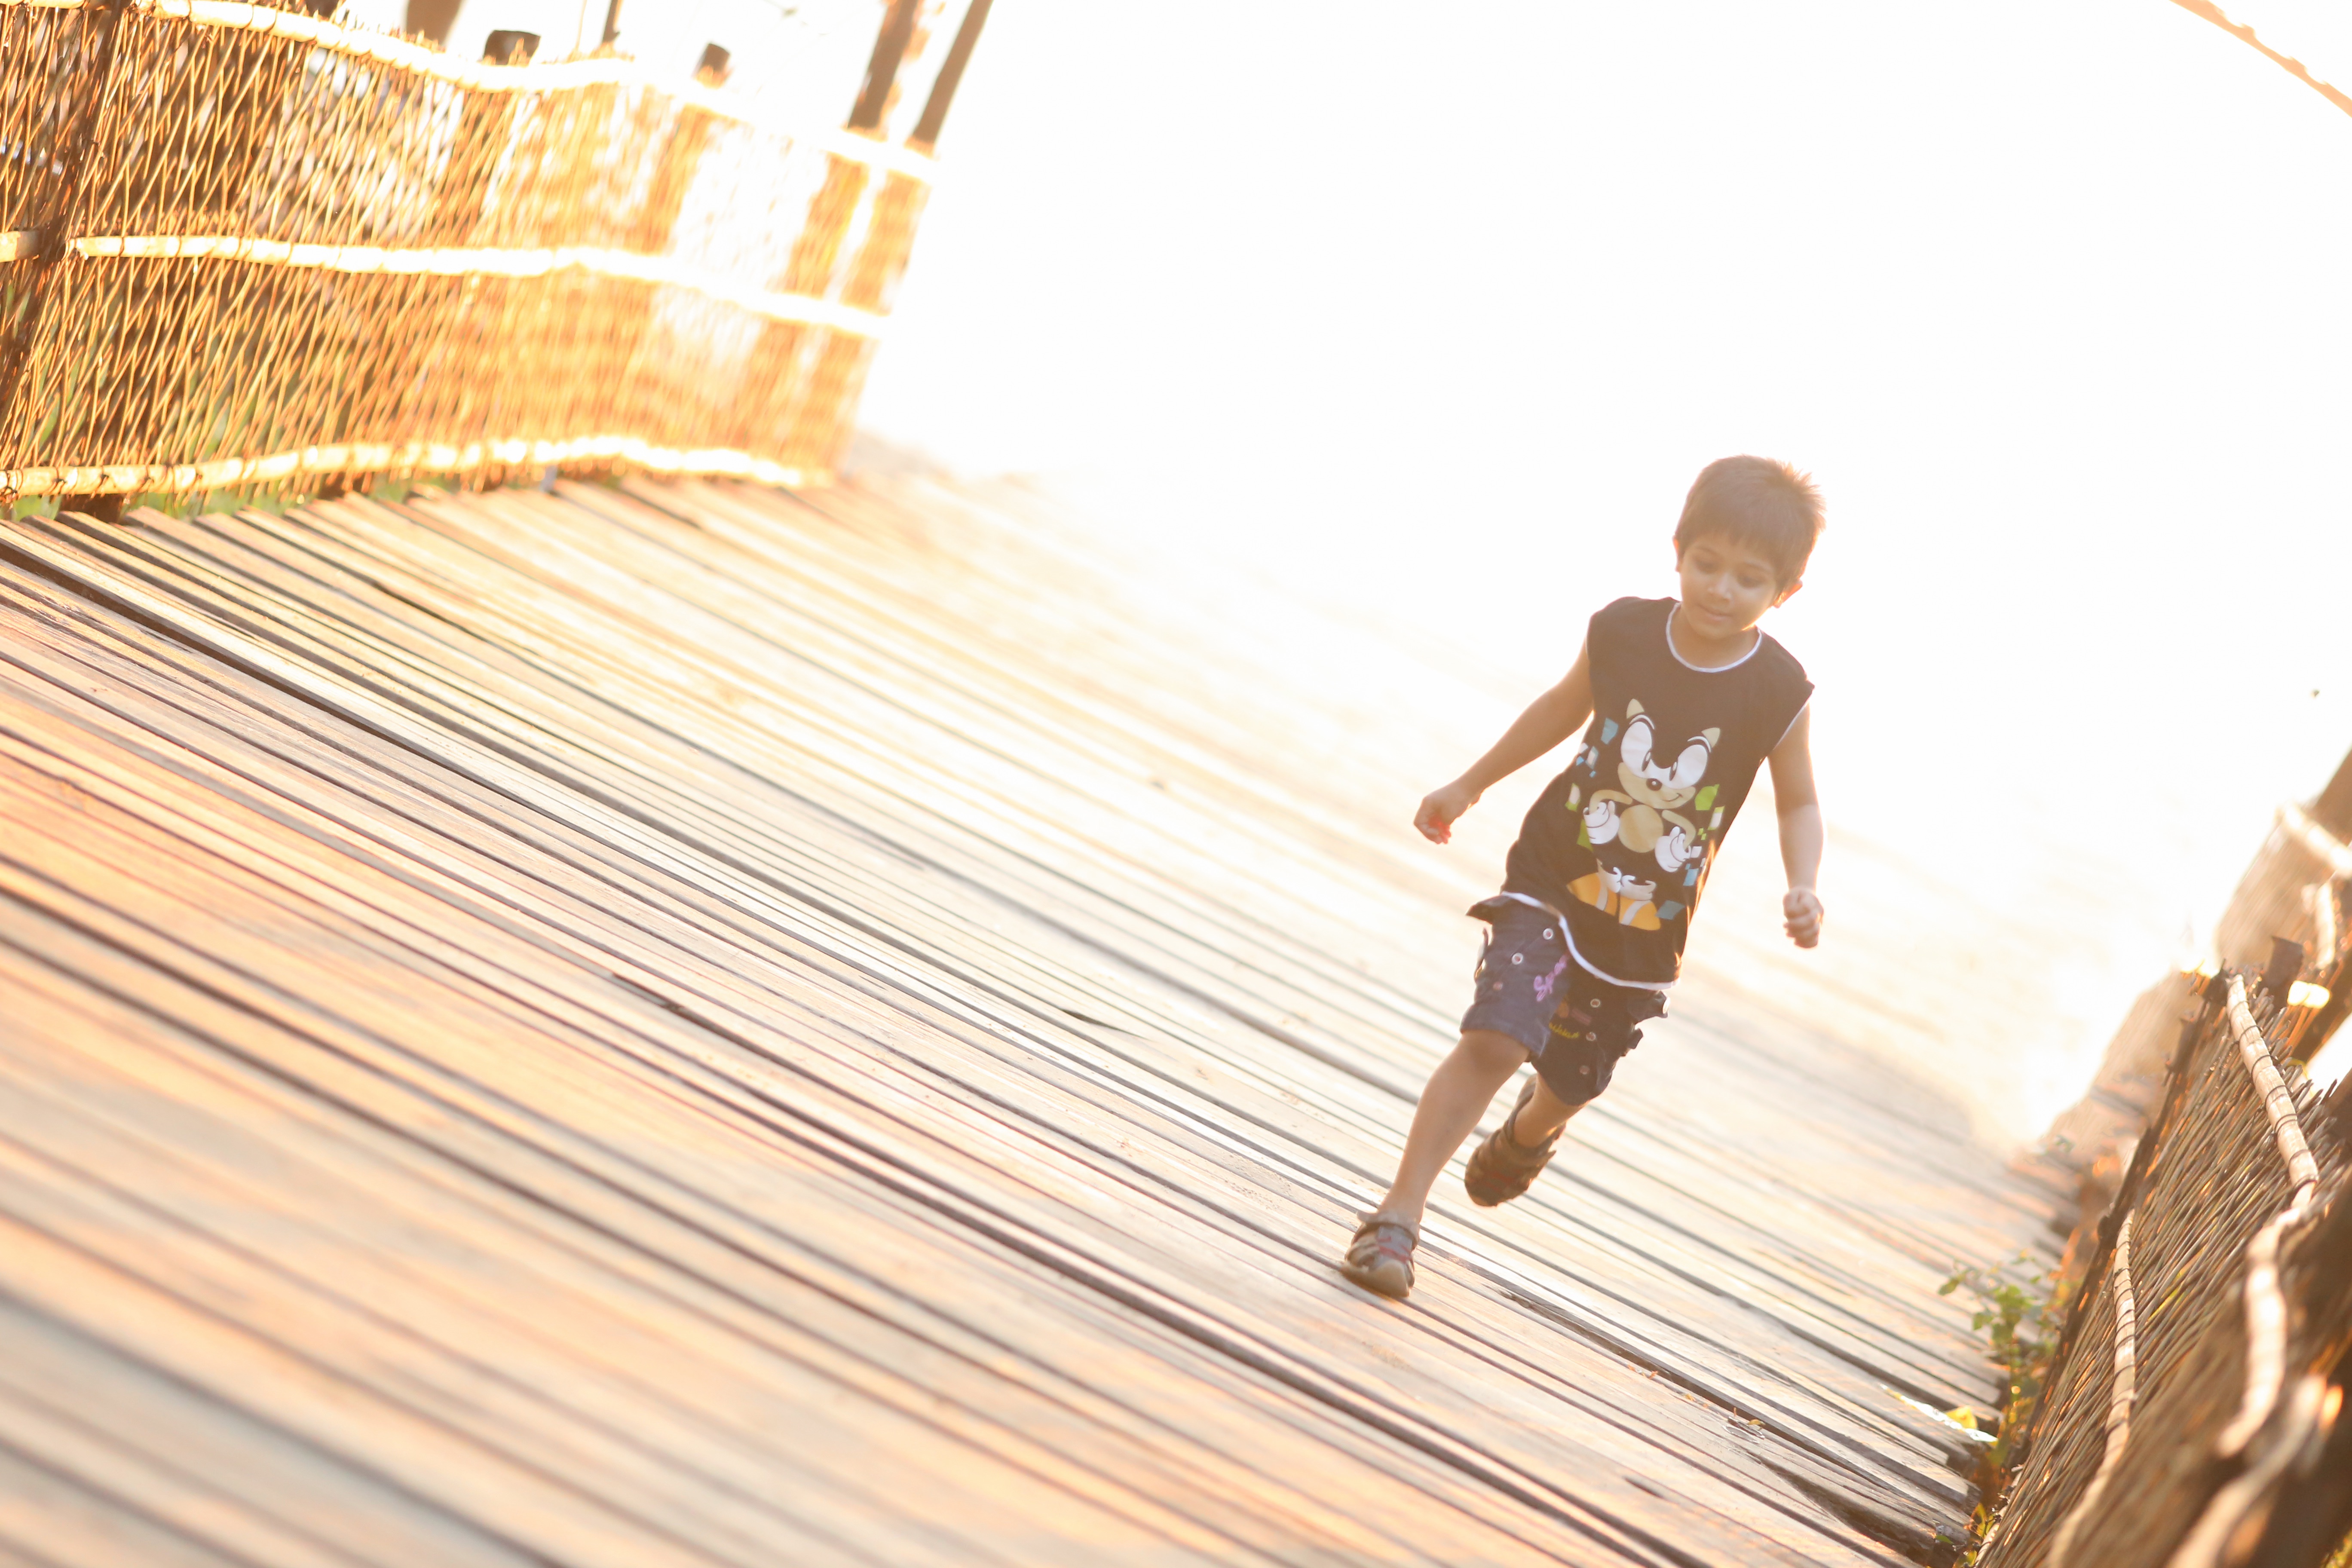
wood, bridge, play, floor, running, run, child, leisure, sandal